Aumism

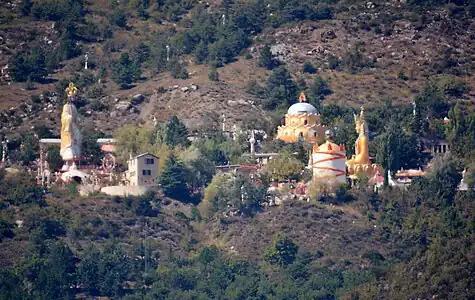
Mandarom, seen from the other side of Castillon Lake

Aumism is a minor religious sect founded in 1969 by Gilbert Bourdin (1923–1998). Centered on the "holy city" of Mandarom, near Castellane in the French Alps, it has approximately 400 members, down from 1200 at its peak. It is a synthesis of a number of religions, most prominently Hinduism. Its name derives from the mystical "aum" sound used in Hindu meditation, which is said to be the sound that gave birth to all other sounds. There is debate about whether Bourdin's founding of the Ashram (Holy City) of Mandarom in 1969 marked the beginning of the Aumist movement.